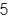
Number: 5